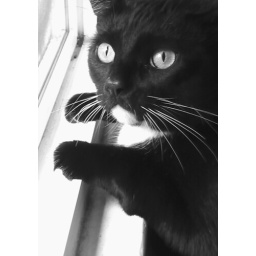
Celso takes his place in the window for some bird watching. Dallas, TX